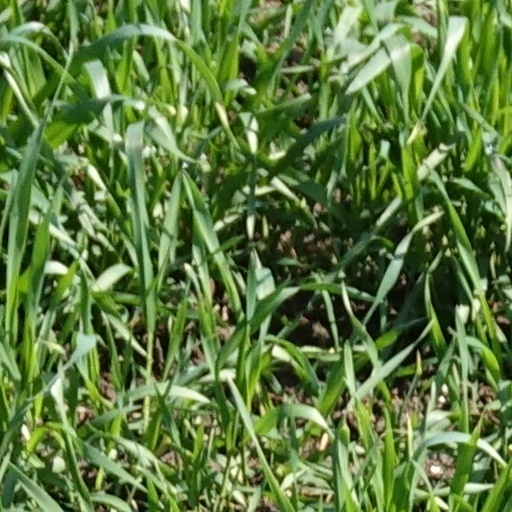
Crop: wheat